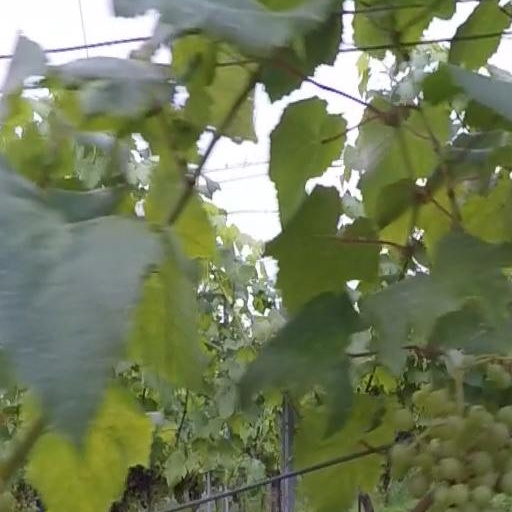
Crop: grape